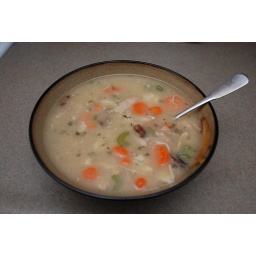
Making the soup - After putting most of the soup in the refrigerator, enjoy a bowl of homemade chicken noodle soup. Yum!